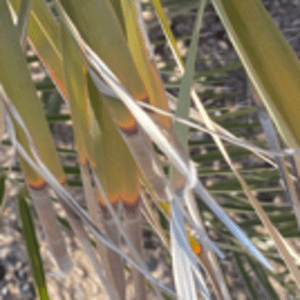
Label: Potassium Deficiency